Christmas

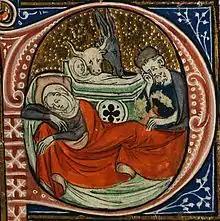
"The Nativity", from a 14th-century missal, a liturgical book containing texts and music necessary for the celebration of Mass throughout the year

In the 2nd century, the "earliest church records" indicate that "Christians were remembering and celebrating the birth of the Lord", an "observance [that] sprang up organically from the authentic devotion of ordinary believers"; although "they did not agree upon a set date". The earliest document to place Jesus's birthday on December 25 is the Chronograph of 354 (also called the Calendar of Filocalus), which also names it as the birthday of Sol Invictus (the 'Invincible Sun').